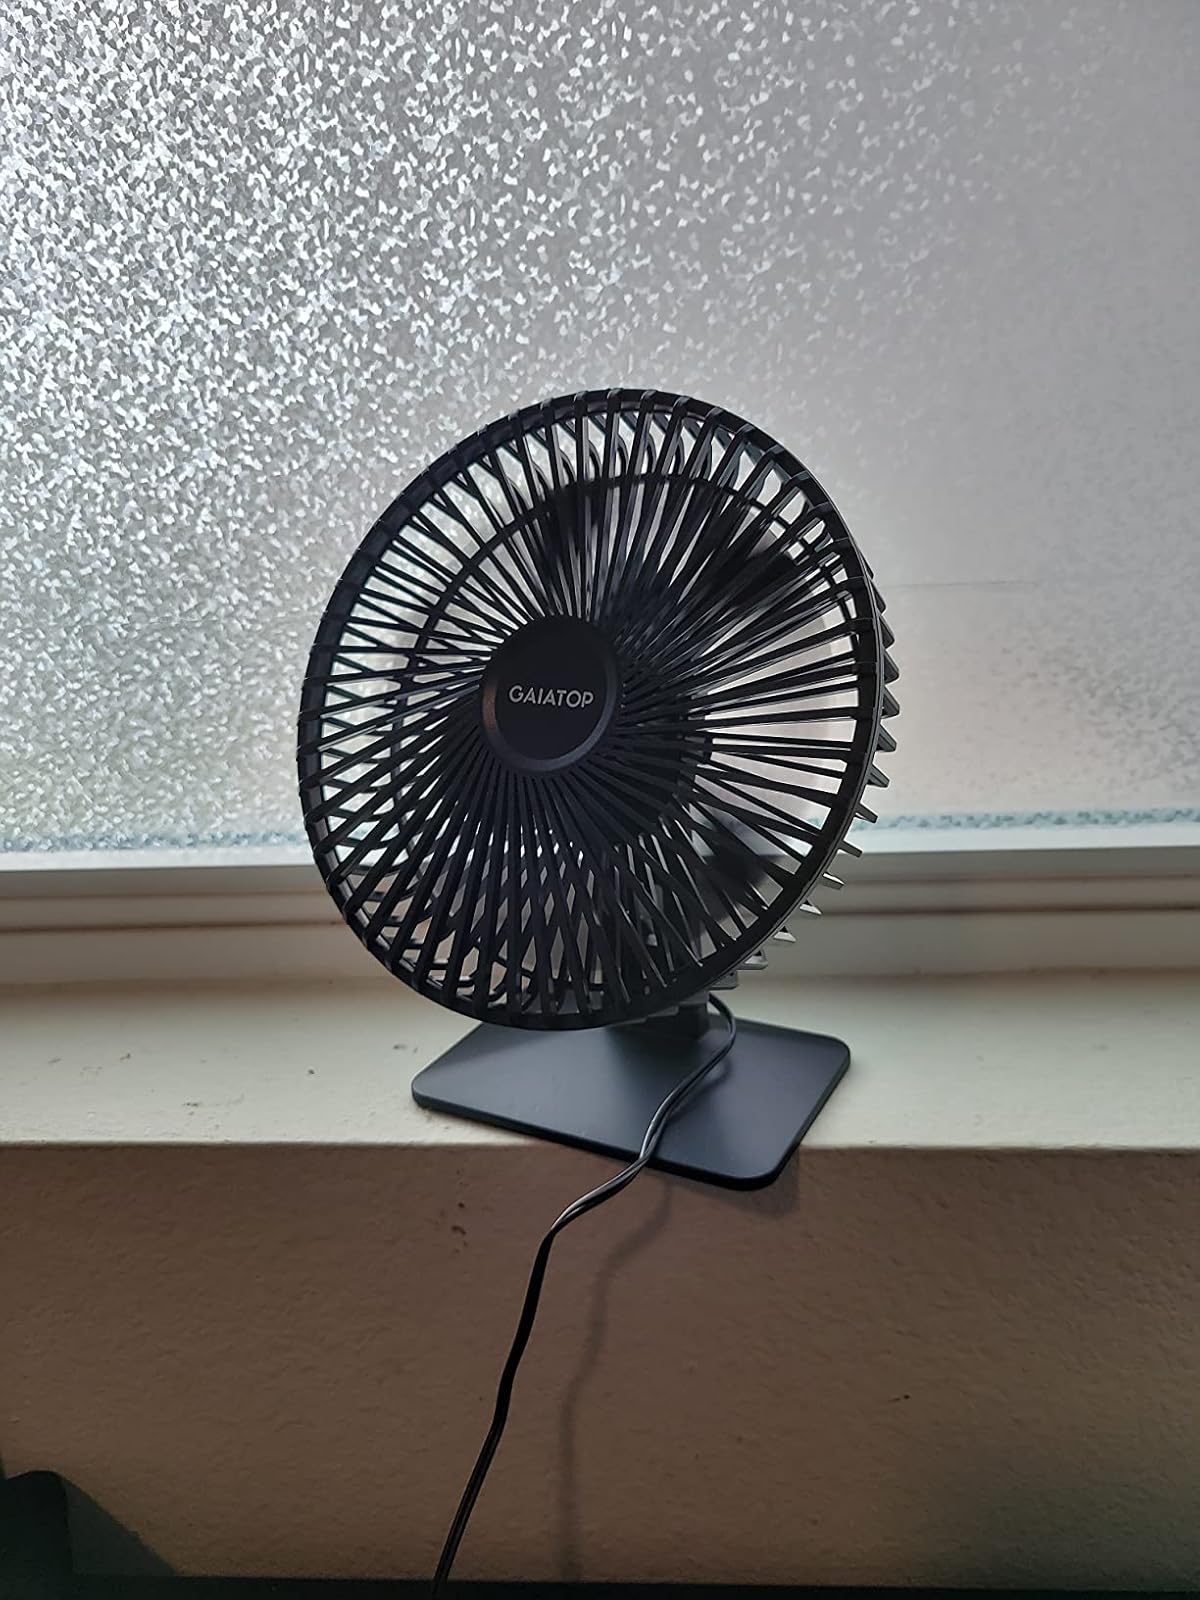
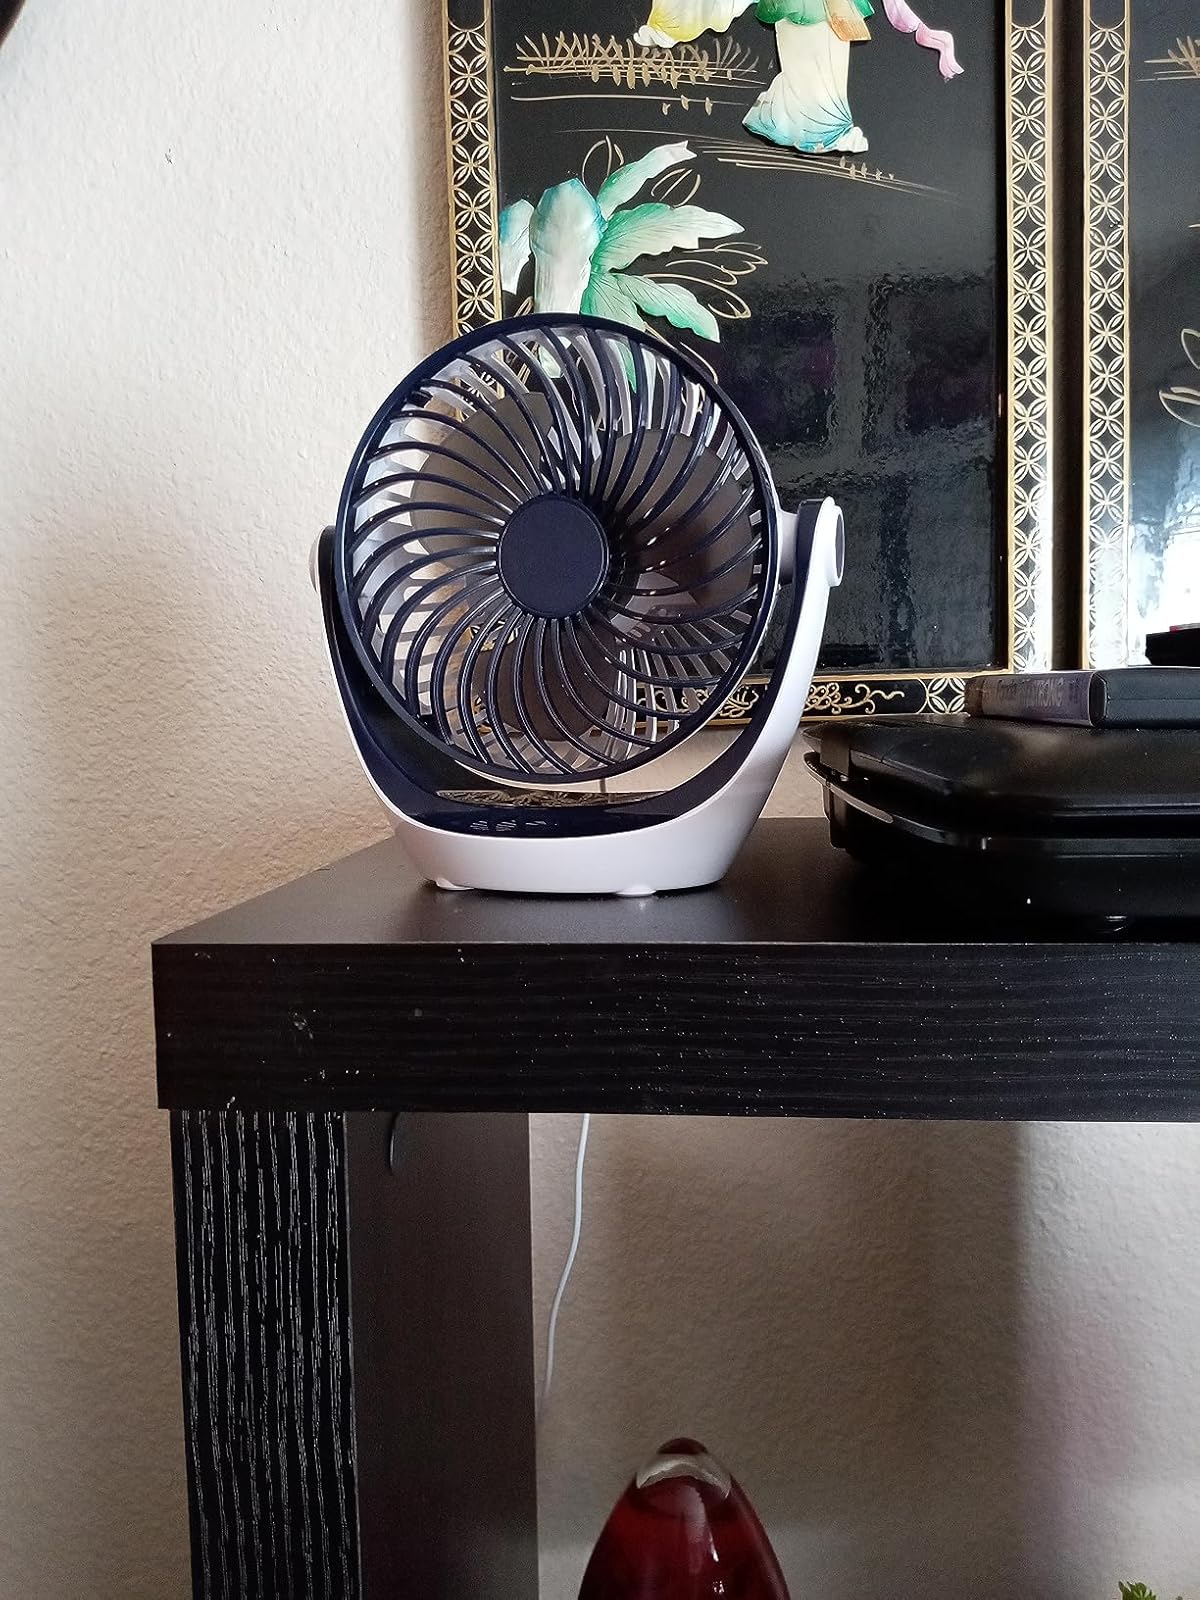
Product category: fan
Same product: no